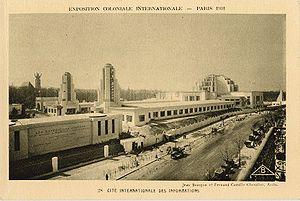
La Cité des Informations à l'Exposition Coloniale de Paris en 1931
L’Exposition coloniale internationale s'est tenue à Paris du 6 mai au 15 novembre 1931, à la porte Dorée et sur le site du bois de Vincennes, pour présenter les produits et réalisations de l'ensemble des colonies et des dépendances d'outre-mer de la France, ainsi que celles des principales puissances coloniales, à l'exception notable du Royaume-Uni, au sein de pavillons rappelant l'architecture de ces territoires, notamment d'Afrique noire, de Madagascar, d'Afrique du Nord, d'Indochine, de Syrie et du Liban.
Radio France internationale, généralement désignée par son sigle RFI, est une station de radio publique française à diffusion internationale, créée le 6 janvier 1975. Elle fait suite à une série de radios internationales françaises qui débute avec Le Poste colonial le 6 mai 1931. Elle est depuis 2008 une filiale de France Médias Monde, qui supervise l'audiovisuel extérieur de la France.
Le Poste colonial est une station de radiodiffusion généraliste française d’État en ondes courtes destinée à l'empire colonial français en activité du 30 avril 1931 au 22 mars 1938.